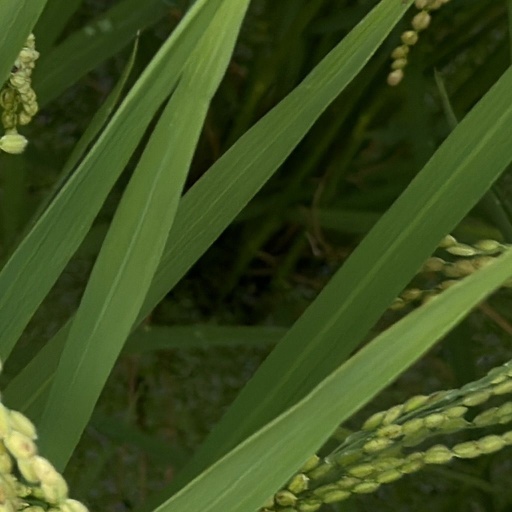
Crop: rice